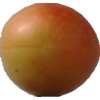
Label: cherry_wax